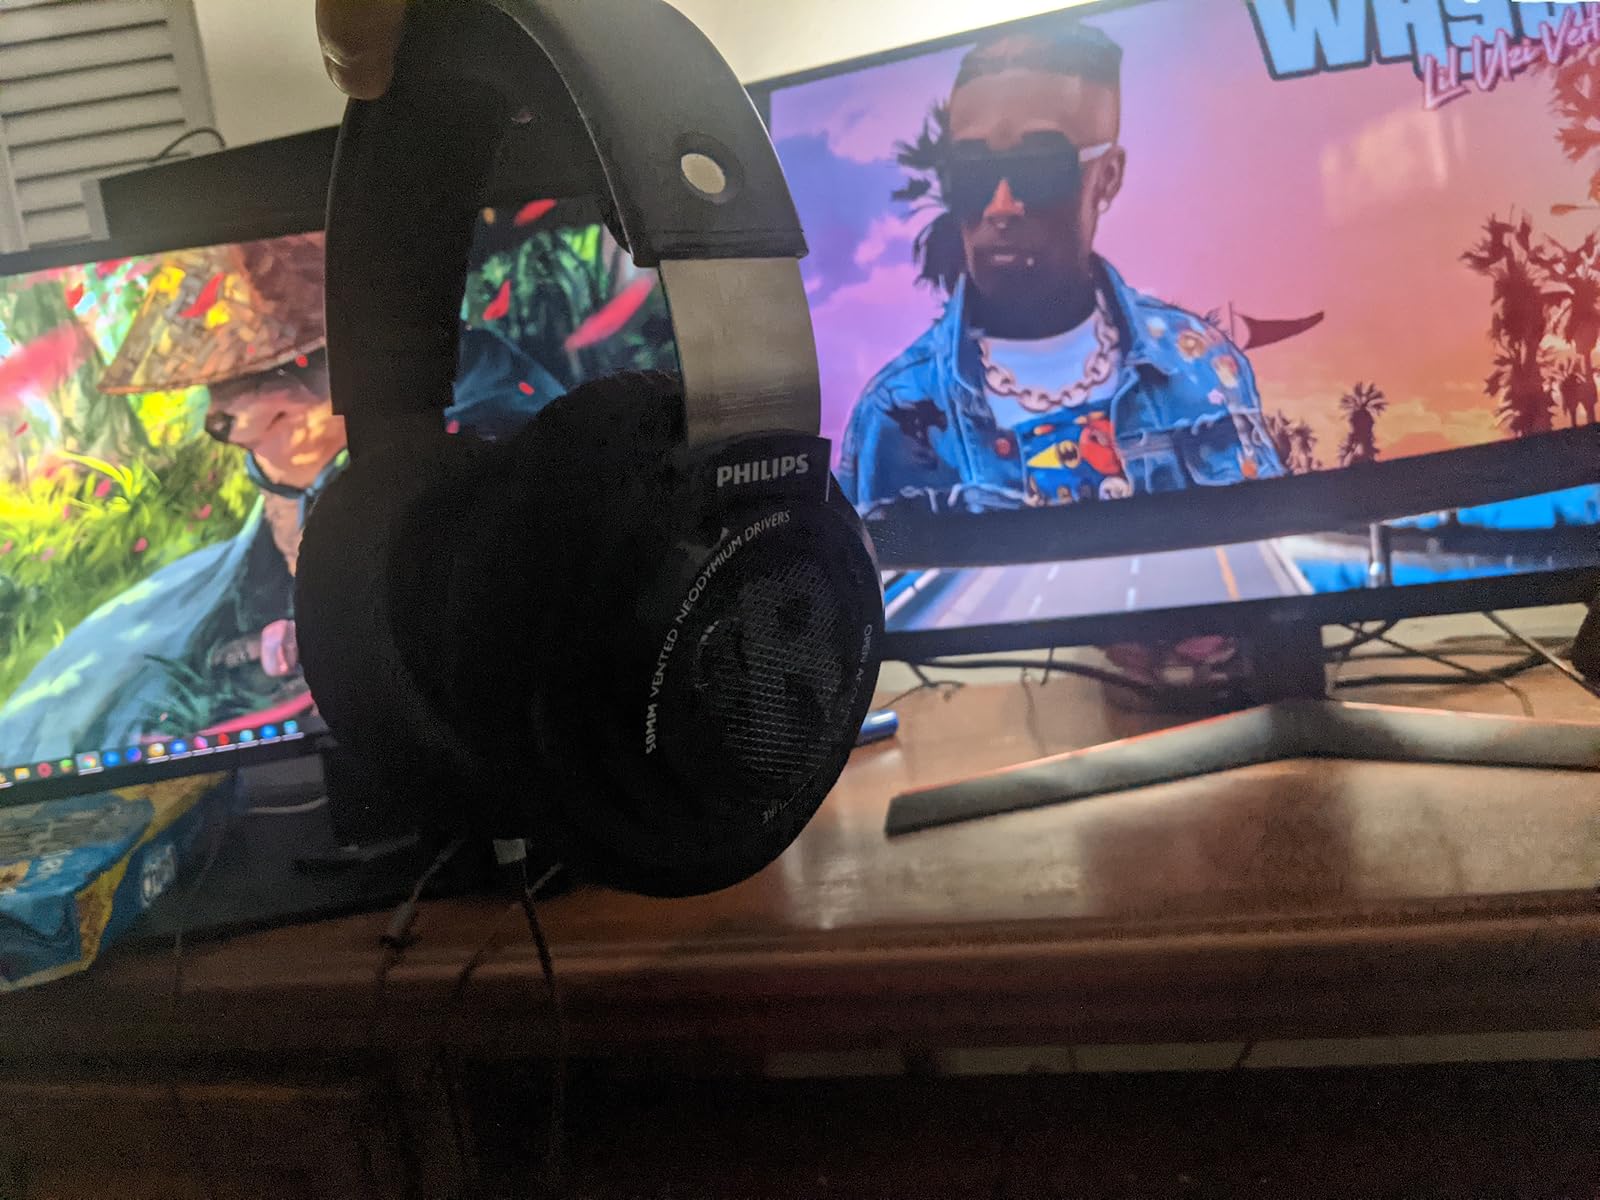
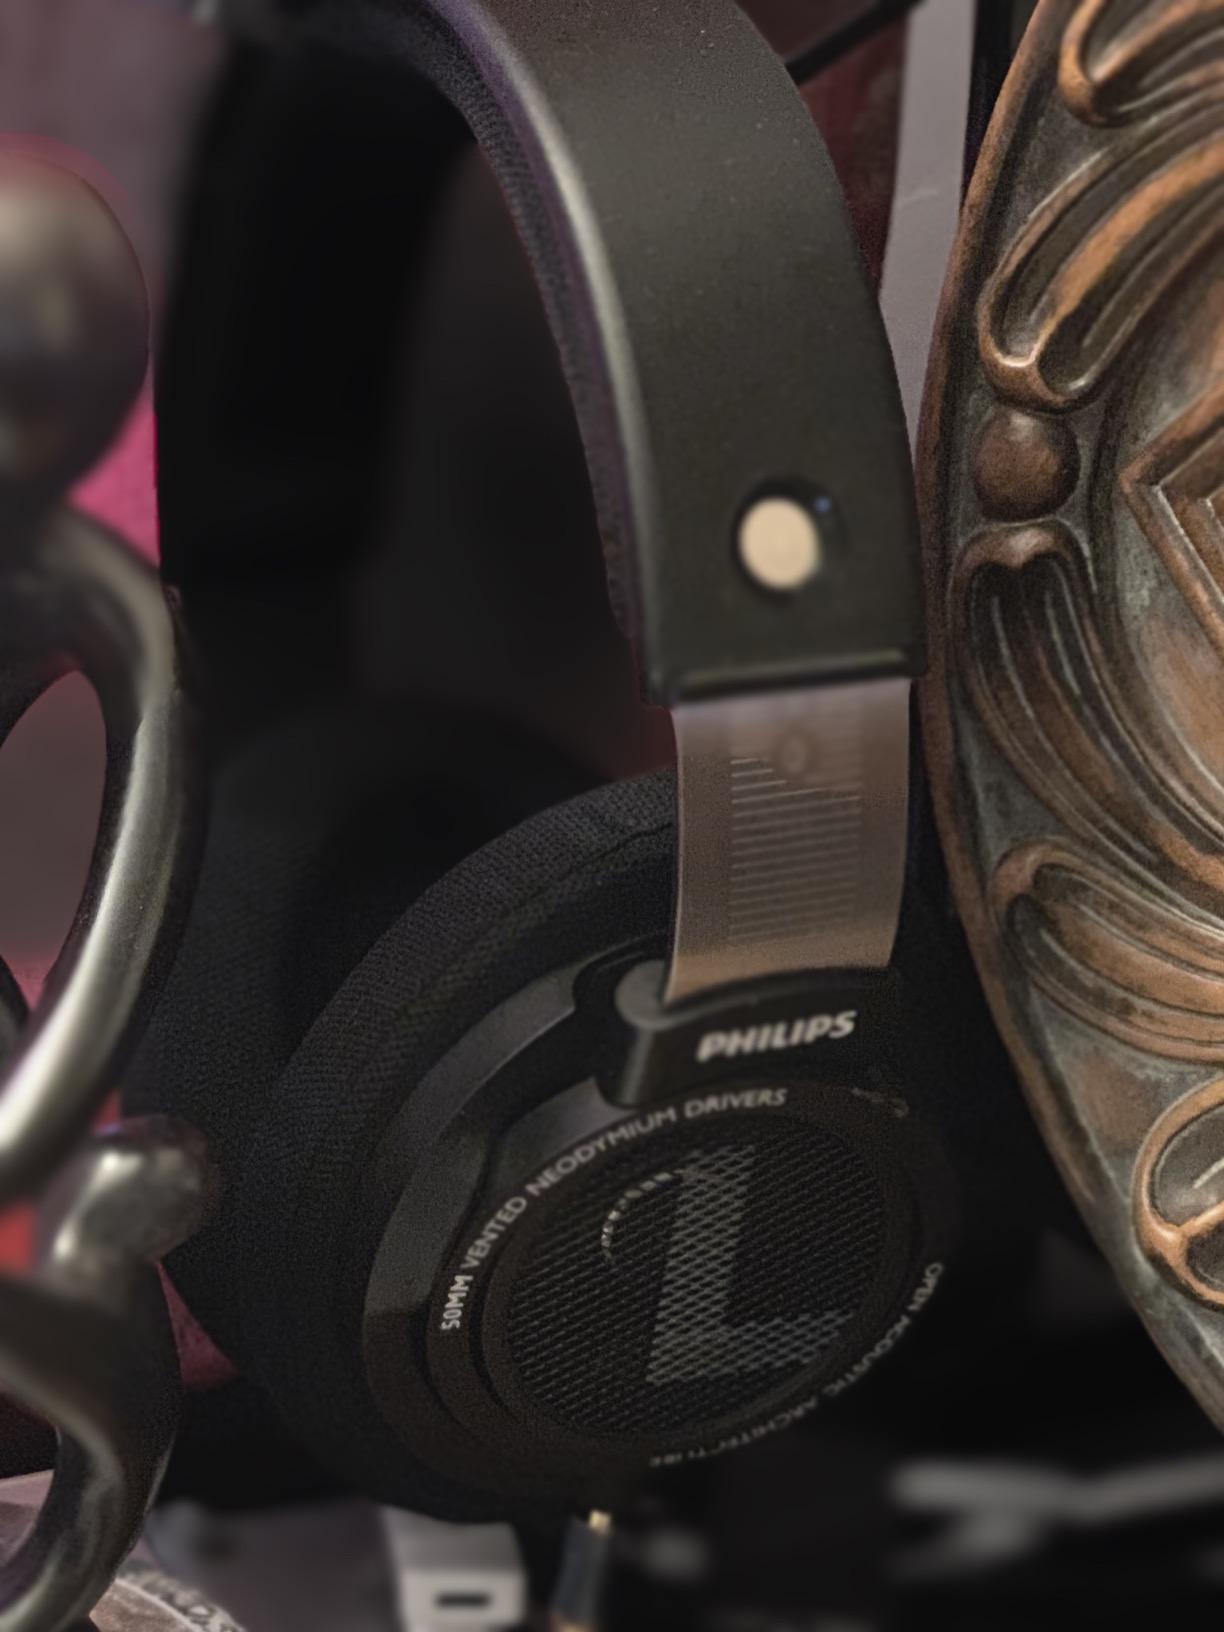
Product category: headphones
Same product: yes